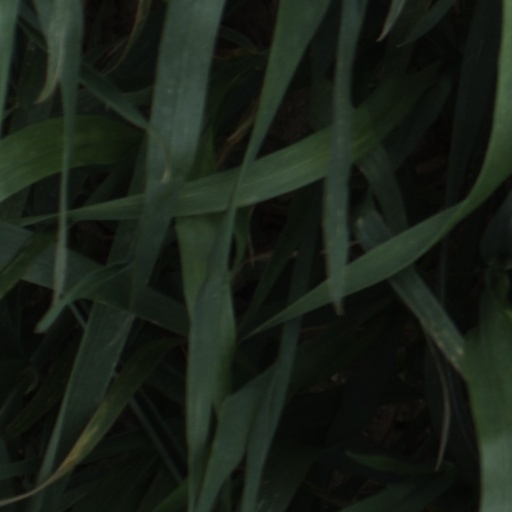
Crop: wheat